County of Tyrol

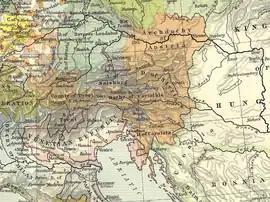
Map of the County of Tyrol and the Austrian Circle during the 15th century

After the Habsburg hereditary lands had been divided by the 1379 Treaty of Neuberg, Tyrol was ruled by the descendants of Duke Leopold III of Austria. After a second division within the Leopoldinian line in 1406, Duke Frederick IV of the Empty Pockets ruled them. In 1420 he made Innsbruck the Tyrolean capital. In 1490 his son and heir Sigismund renounced Tyrol and Further Austria in favour of his cousin German King Maximilian I of Habsburg. By then Maximilian I had re-united all Habsburg lands under his rule. In 1500 he also acquired the remaining Gorizia ("Görz") territories around Lienz and the Puster Valley.